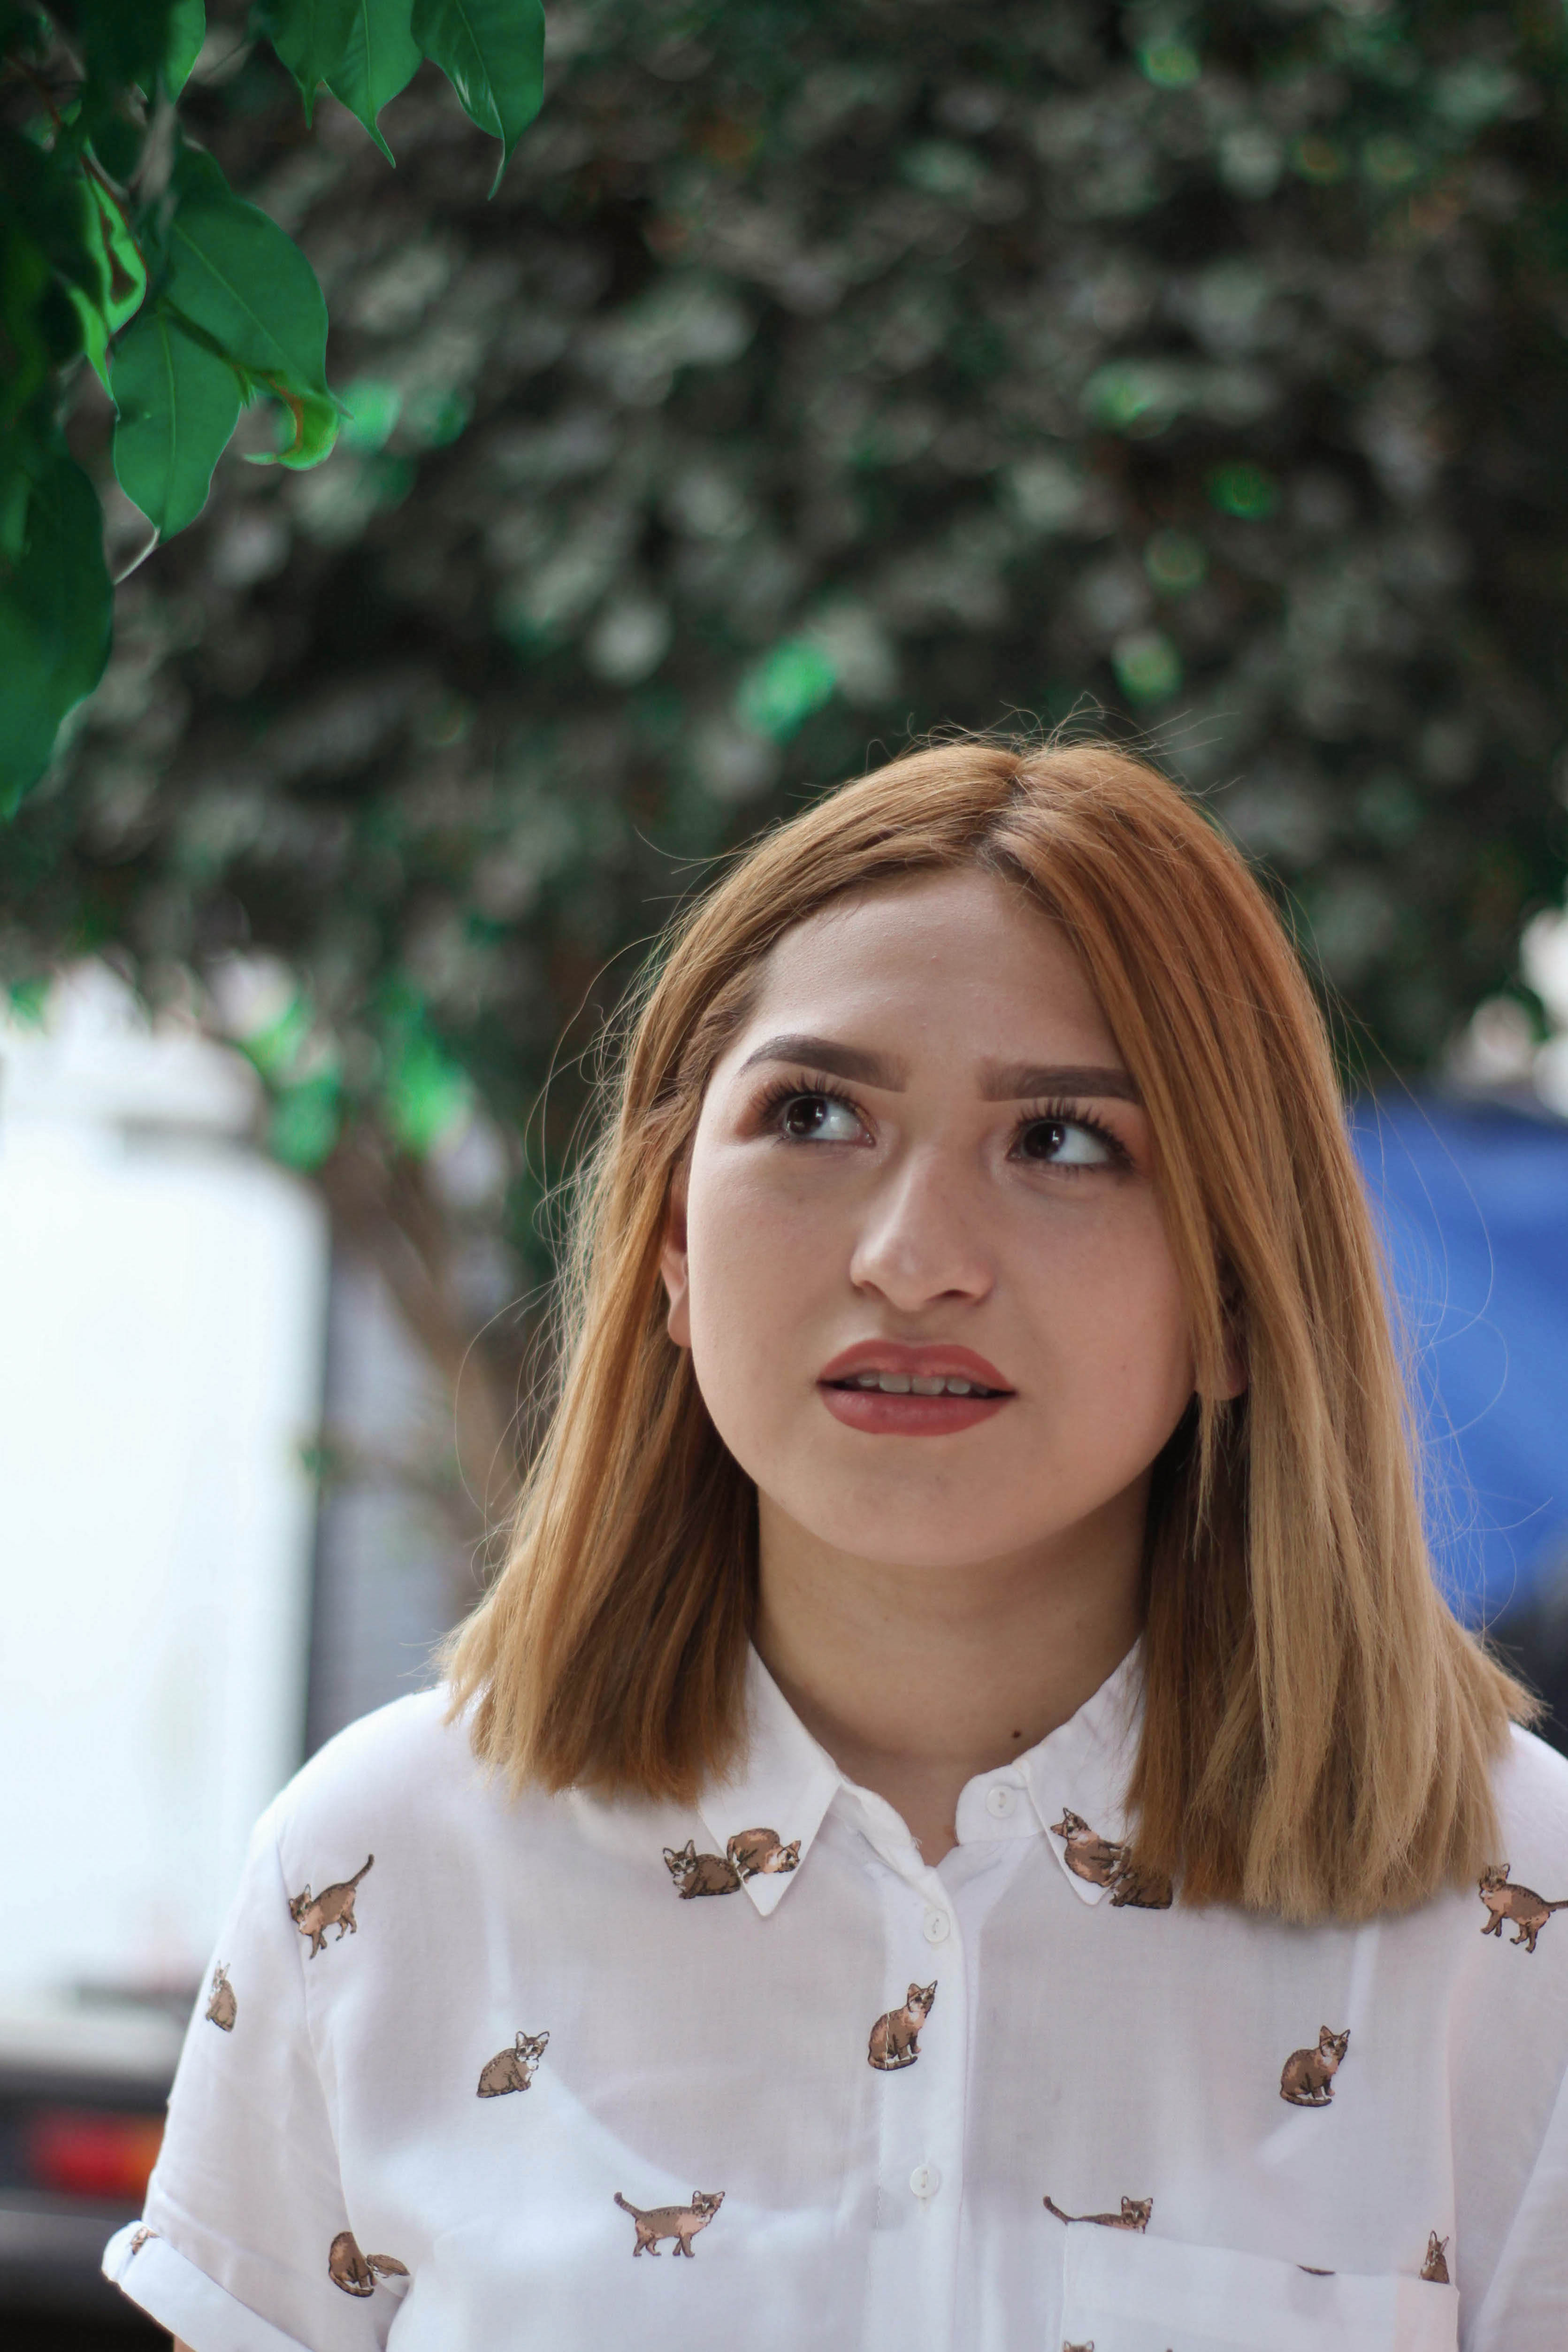
girl, beautiful, pretty, mexican, woman, young, smile, happy, bokeh, 50mm, eyes, model, portrait, hair, beauty, human hair color, lady, hairstyle, blond, eye, photography, forehead, long hair, brown hair, hair coloring, portrait photography, photo shoot, bangs